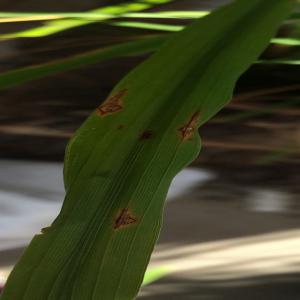
Disease: Blast